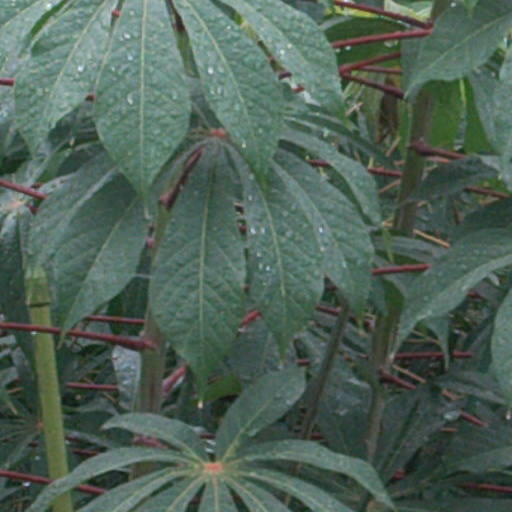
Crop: cassava